Passemant astronomical clock

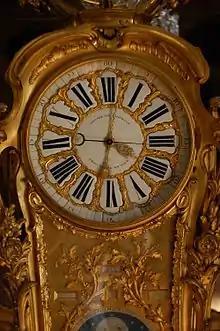
Clockface

The Passemant astronomical clock is an astronomical clock designed by Claude-Simeon Passemant in the eighteenth century. It is displayed in the "Salon de la pendule" in the petit appartement du roi on the first floor of Versailles, France. The clock set the official time in France for the first time in the kingdom's history.